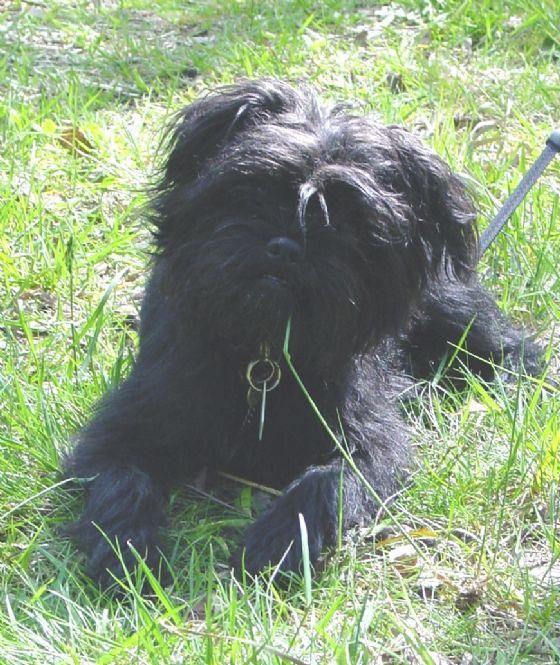
affenpinscher